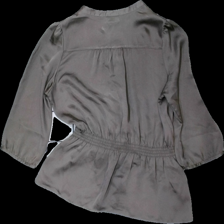
View: back
Type: Blouse
Category: Ladies
Brand: H&M
Colors: Brown
Material: 100% polyester
Cut: Regular
Size: 42
Season: All
Stains: Major
Holes: Major
Damage: hål armhåla
Damage location: middle right
Damage 2: fläckar
Damage 2 location: middle left
Damage 3: fläckar
Damage 3 location: middle right
Price range: <50
Recommended usage: Export
Description: brun blus med flera fett fläckar och hål i söm